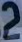
Number: 2